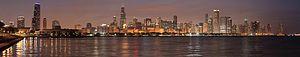
L'aire métropolitaine de Chicago, communément appelée « Chicagoland » parfois « Grand Chicago » est une région métropolitaine américaine centrée sur la ville de Chicago et ses banlieues. Elle compte 9 785 747 habitants et s'étend sur une superficie totale de 28 163 km² sur trois États : l'Illinois, l'Indiana et le Wisconsin. Chicagoland est la plus grande aire urbaine de la région du Midwest, la troisième des États-Unis et la quatrième d'Amérique du Nord après celles de Mexico, New York et Los Angeles. À l'échelle du continent américain, elle est la septième aire urbaine après celles de Mexico, New York, São Paulo, Rio de Janeiro, Los Angeles et Buenos Aires.